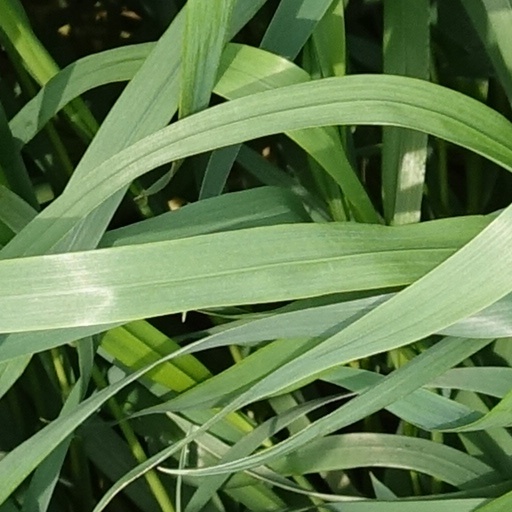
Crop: wheat